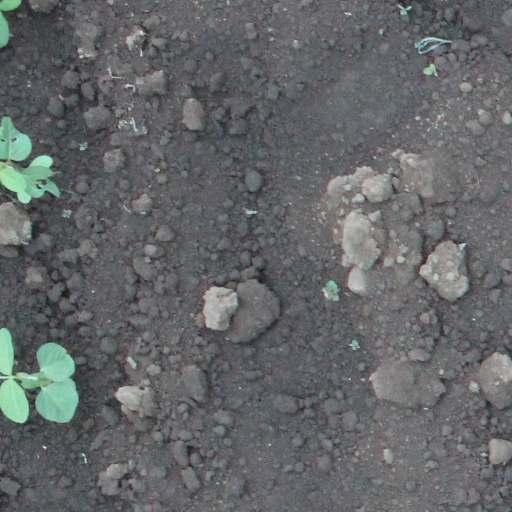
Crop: soybean